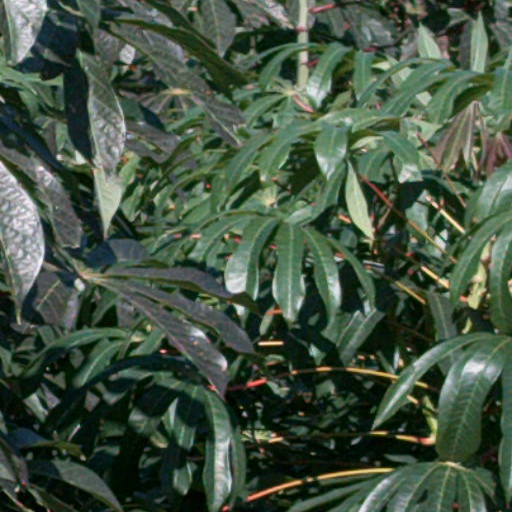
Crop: cassava